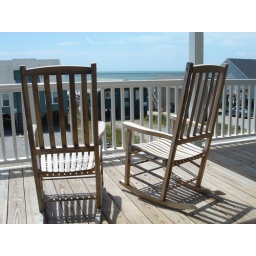
My vacation to our beach house on Oak Island in North Carolina.